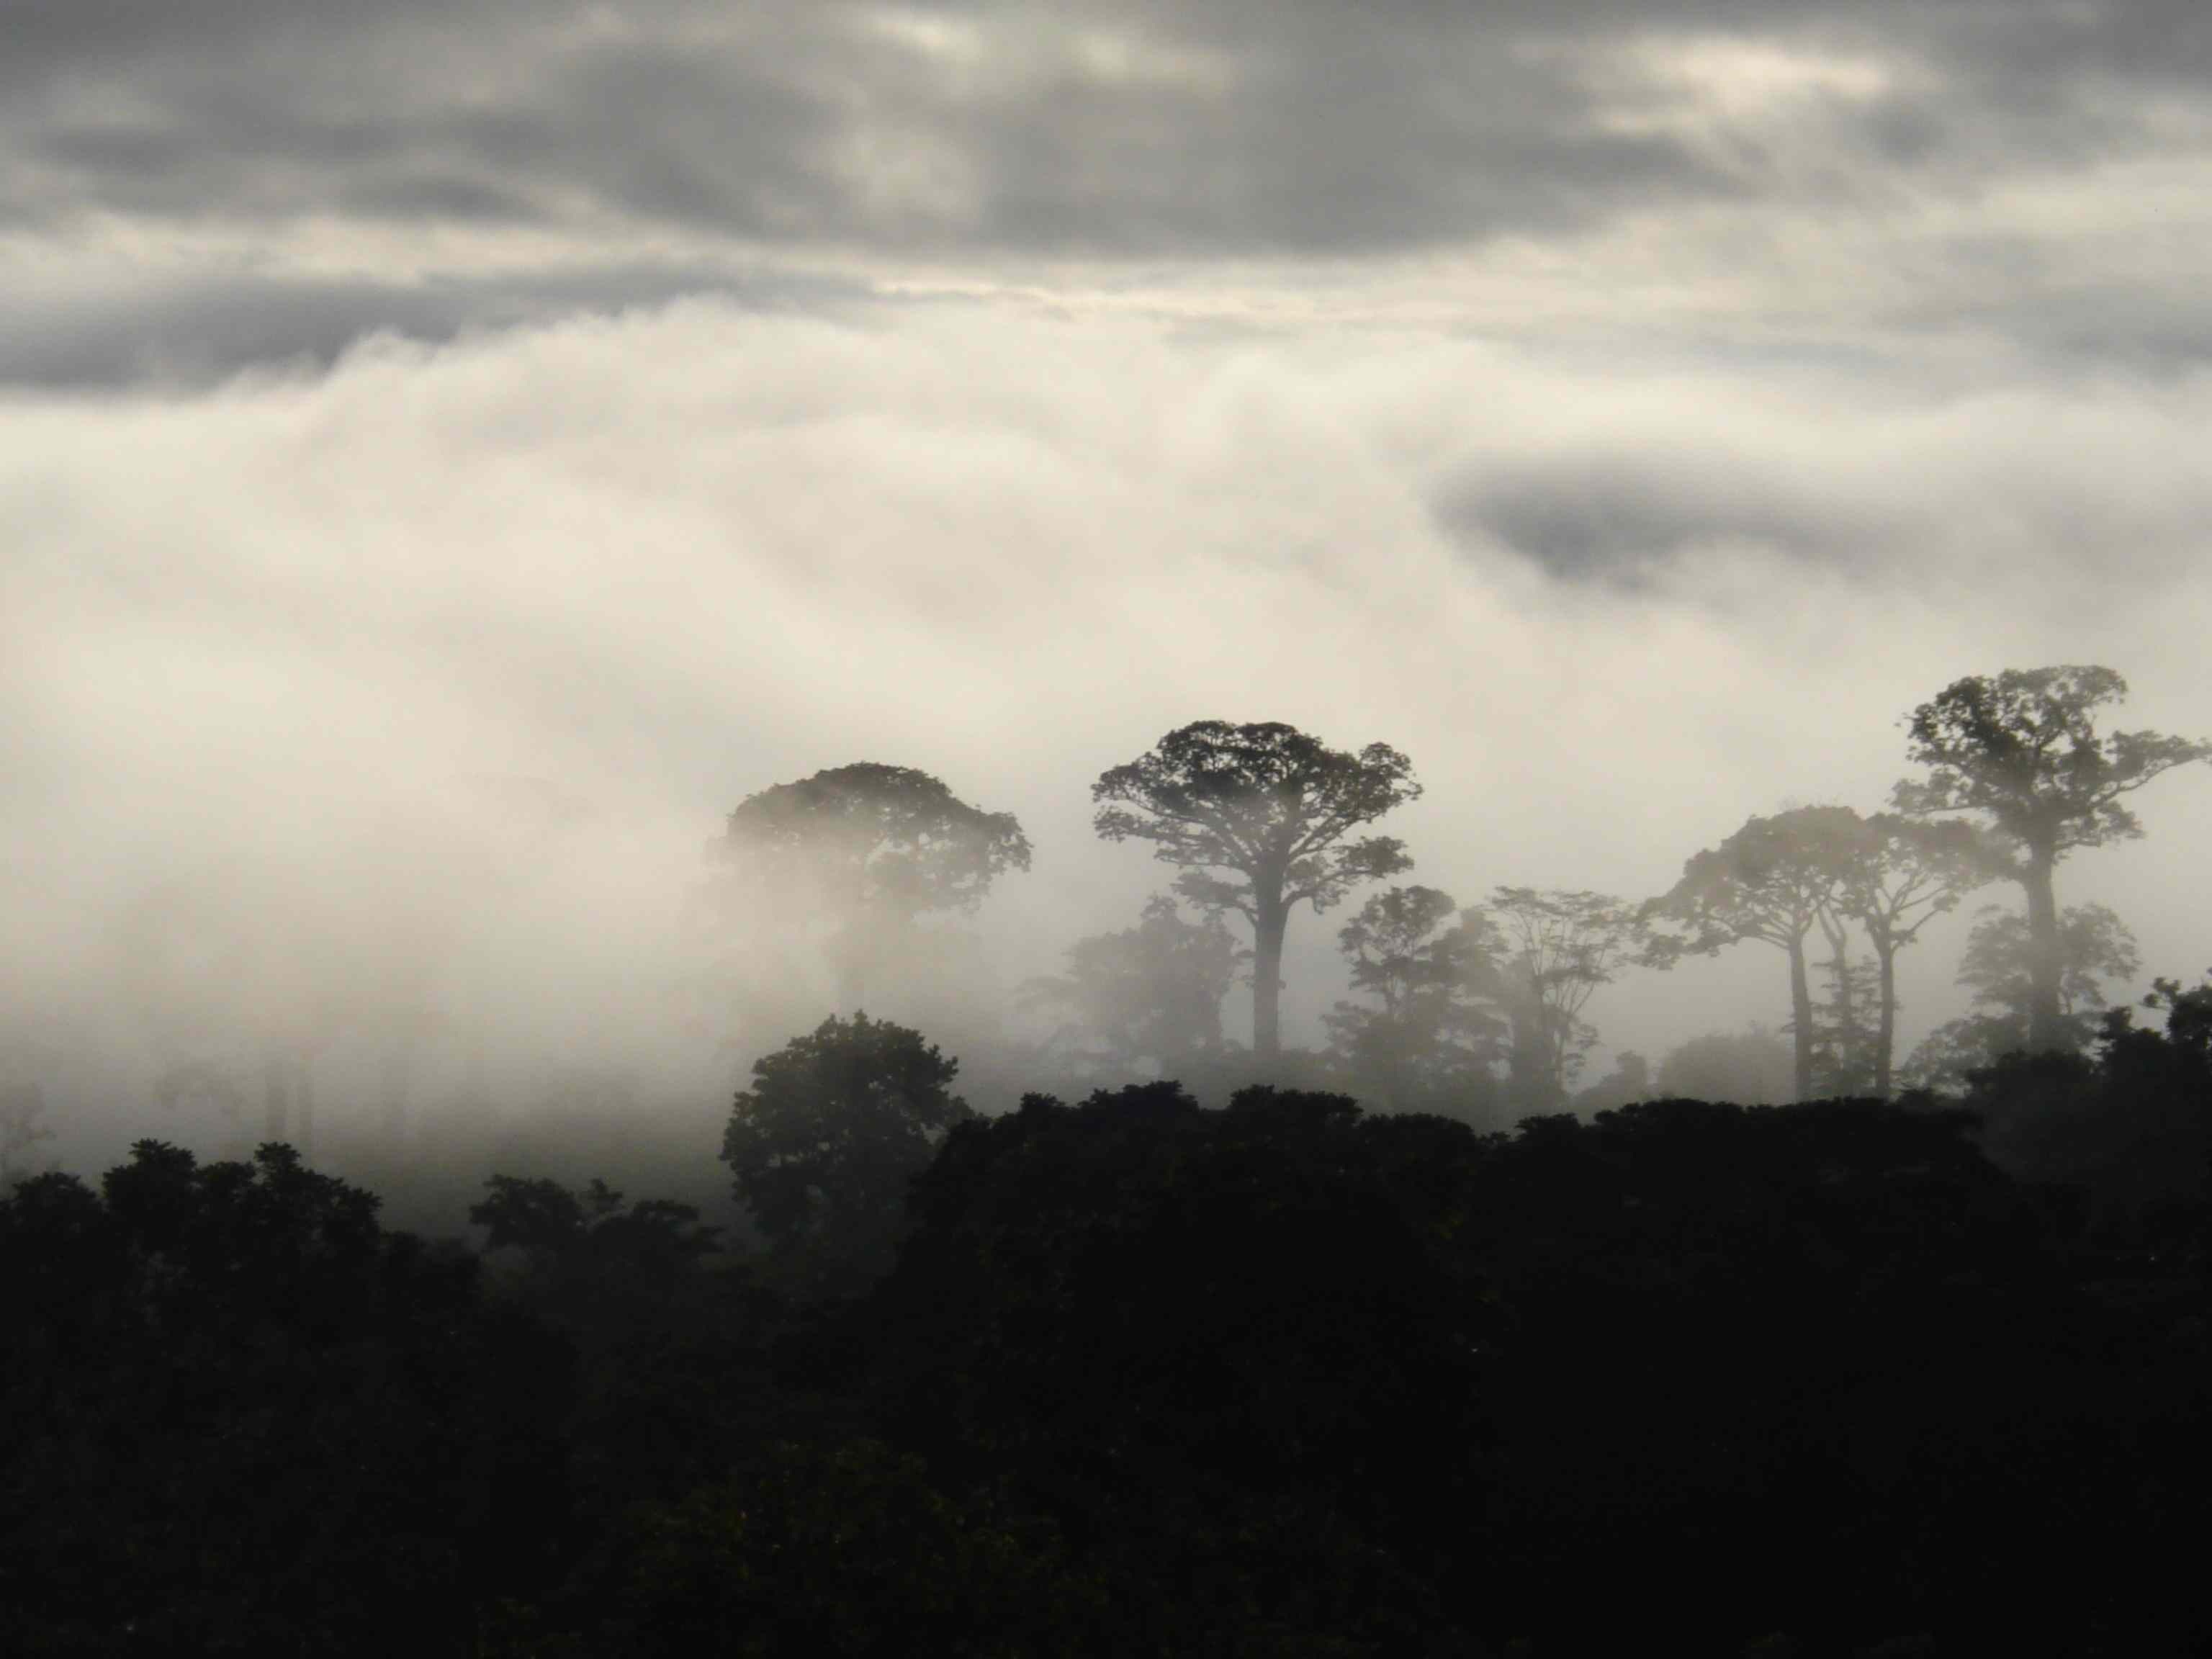
landscape, nature, horizon, mountain, cloud, sky, fog, mist, sunlight, morning, hill, dawn, atmosphere, dusk, weather, haze, darkness, niebla, colombia, meteorological phenomenon, atmospheric phenomenon, atmosphere of earth